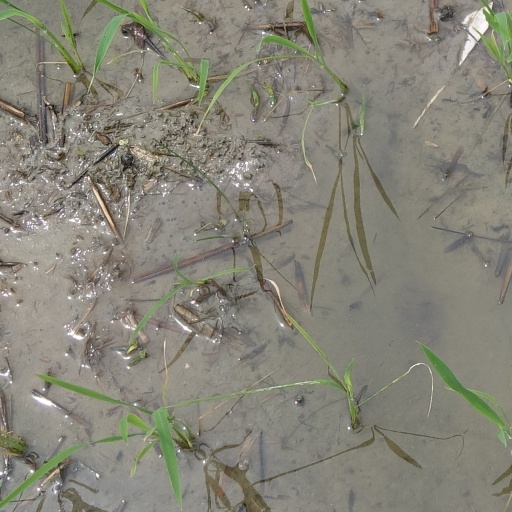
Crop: rice